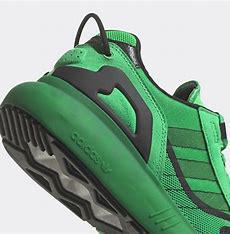
Brand: Adidas
Model: ZX 5K Boost